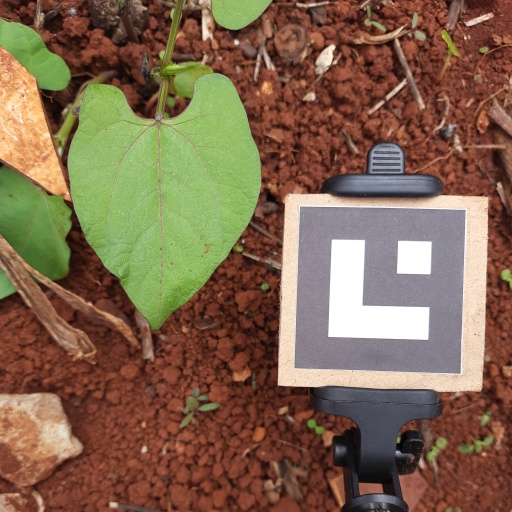
Observations: wavy surface, no eating holes, with soild dust, under cloudy sky